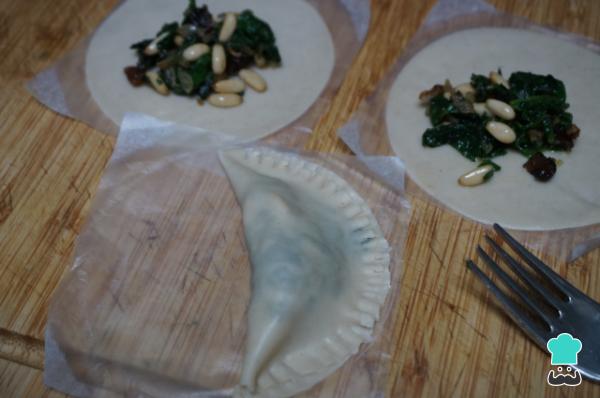
Dispón las obleas de las empanadillas y agrega una cucharada del relleno en cada una de ellas. Une los bordes y sella las empanadillas con ayuda de un tenedor.